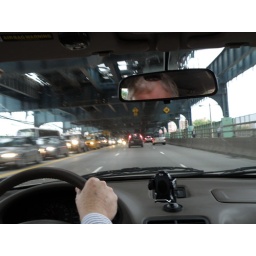
Peter driving us back from Manhattan to Northport - 59th street bridge over East River 16/9/09